L'Immortelle

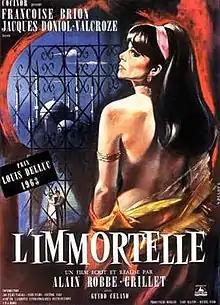
French film poster for "L'Immortelle"

L'Immortelle is a 1963 international co-produced drama film directed by Alain Robbe-Grillet, his first feature after the worldwide success of Last Year at Marienbad which he wrote. Entered into the 13th Berlin International Film Festival, it also won the Prix Louis Delluc.